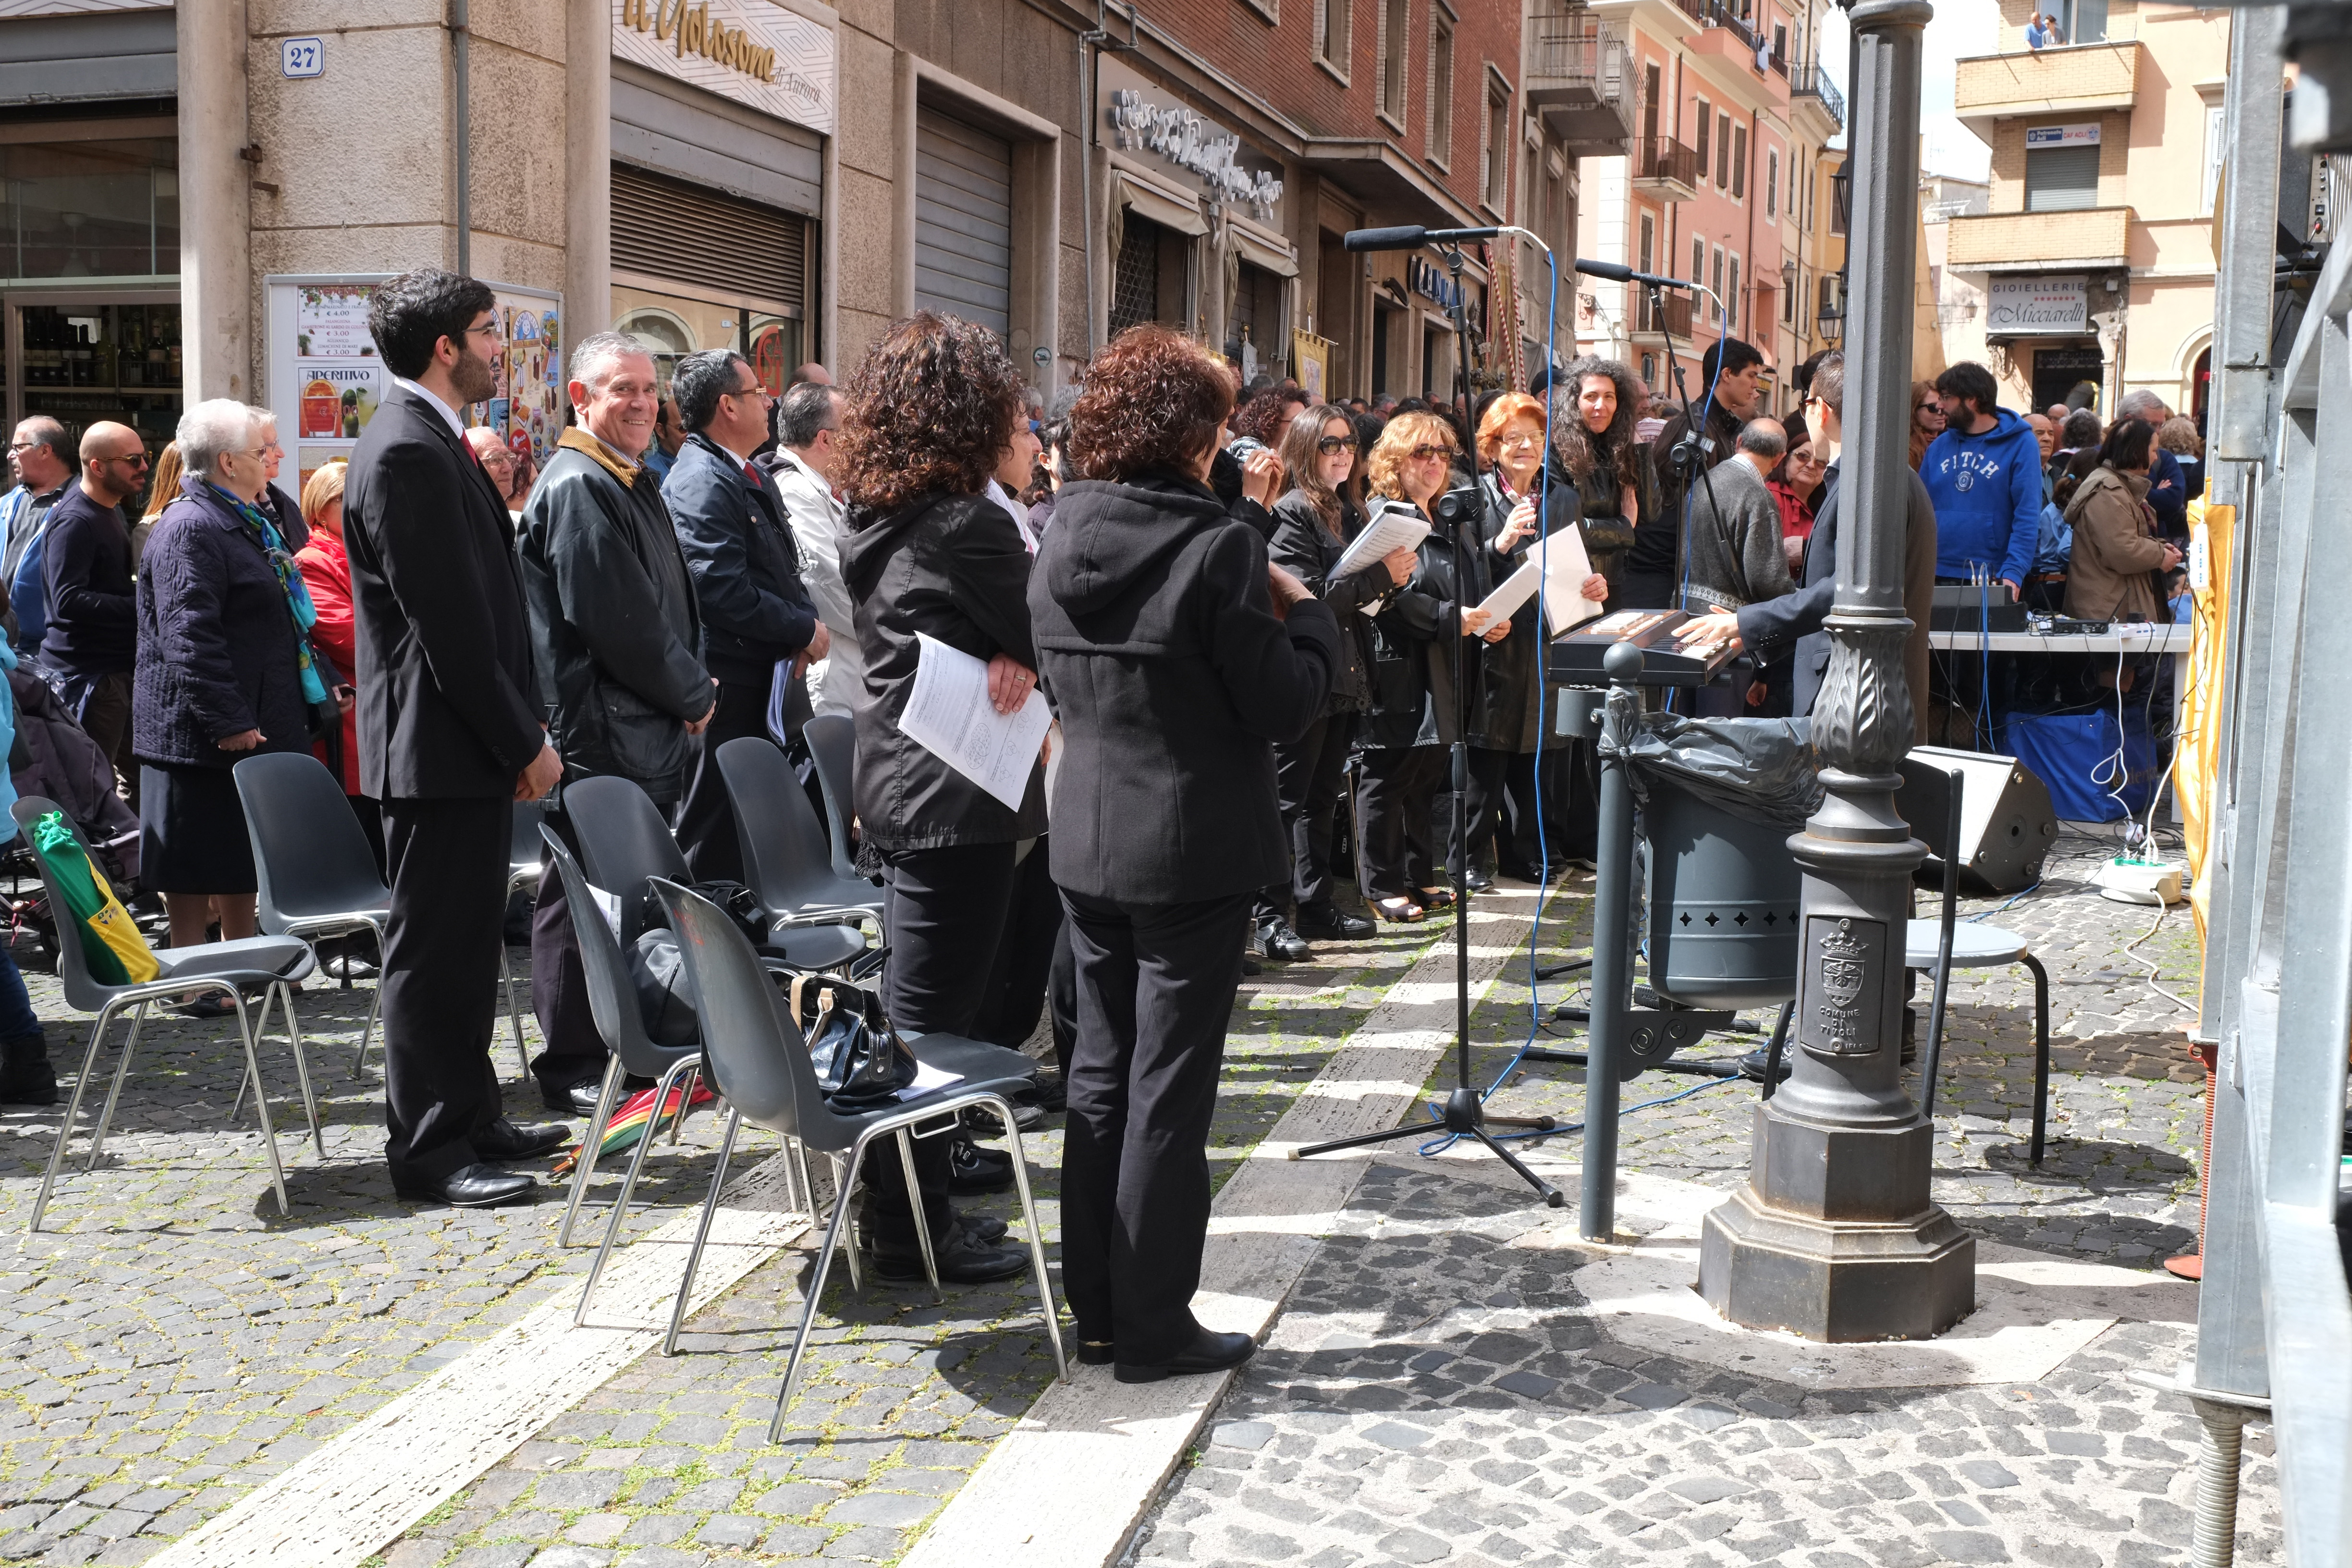
pedestrian, italy, fuji, fujix, fujixe1, e1, tivoli